John Henry Barlow

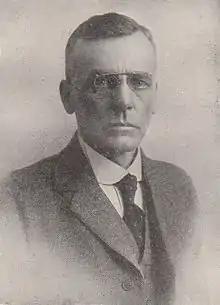

John Henry Barlow (3 October 1855 – 8 August 1924), widely called "the outstanding Quaker statesman of his generation", was an ambassador for peace in the war years and clerk of London Yearly Meeting for seven years. He was the person who most held the Society together at a taxing moment in its history. He was one of the first members of the Friends' Ambulance Unit. Later he served 23 years as the first secretary and general manager of the Bournville Village Trust. In 1920 he led a delegation to Ireland to look into the Black and Tans atrocities.